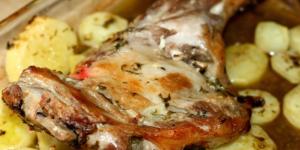
paletilla de cordero al horno facil